Charles Santley

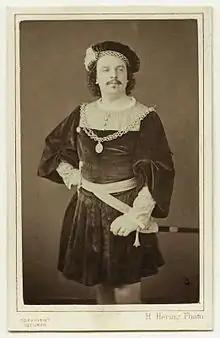
Charles Santley, 1863

Mapleson won Santley back for his own Italian opera company, and in the 1862–63 season at Majesty's, he performed in "Il trovatore" (as Di Luna), "The Marriage of Figaro" (as Almaviva) and "Les Huguenots" (as de Nevers). He returned to Covent Garden for the English Opera, however, appearing in "the Lily of Killarney", "Dinorah", and Balfe's "The Armourer of Nantes". In defence of his decision to move to Italian opera, Santley notes that since 1859-60 he had been singing about 110 opera performances per season, in addition to fulfilling concurrent concert engagements.